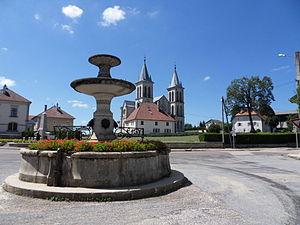
Église de Boujailles Région de Franche-Comté. Département du Doubs
Cet article liste les fontaines du département du Doubs recensées dans la base Mérimée.